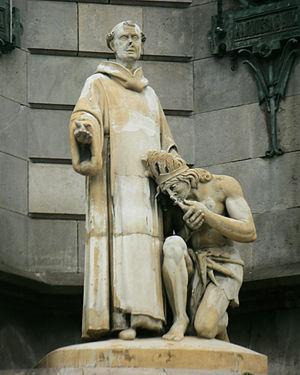
Bernat Boïl était un religieux et diplomate espagnol.